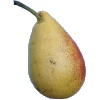
Label: Pear 2